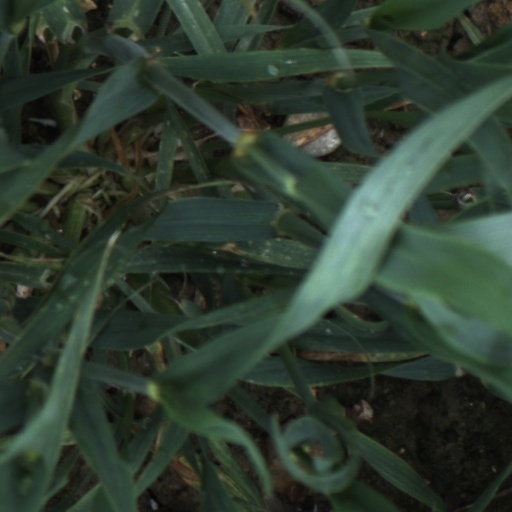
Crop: wheat